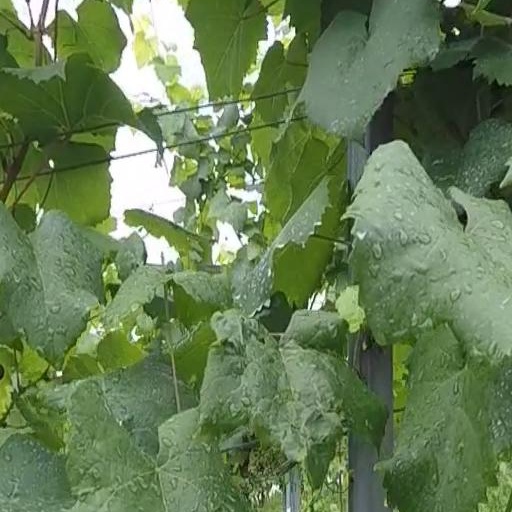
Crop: grape